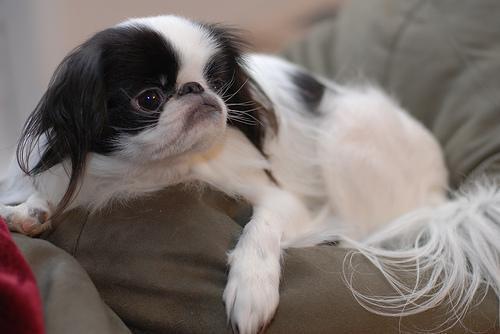
japanese chin